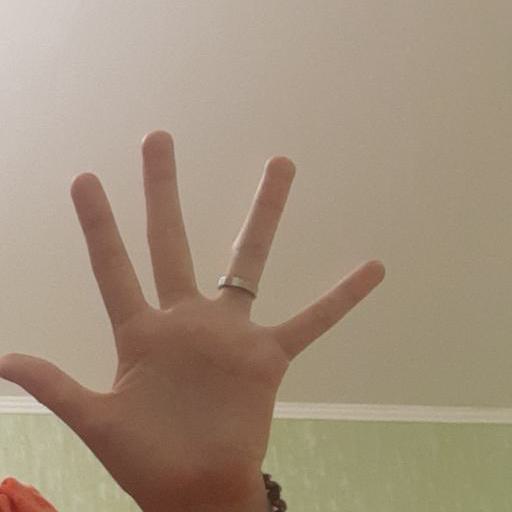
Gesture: palm